Professional wrestling aerial techniques

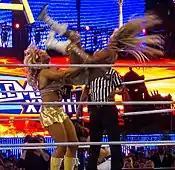
Kelly Kelly performing the Molly-go-round at WrestleMania XXVIII

This variant, which is technically described as a diving somersault seated senton is performed by flipping forward off a raised platform on to the shoulders of a standing opponent, forcing them to the ground into a pinning position. Innovated by Molly Holly. Tegan Nox uses this move.